Union County, Ohio

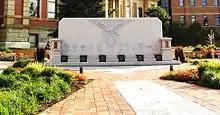
Union County Veterans Memorial, Marysville

The War of 1812 broke out with early battles fought in the Northwest Territory, including Lake Erie. A descendant of a hero, Oliver Hazard Perry, from the War of 1812, named Robert S. Beightler, was a native of Union County. A company of 13 Union County men was assembled for this war, with many other natives of Union County joining companies from outside the county, including a company formed by Jonathan Alder. Over 100 natives of the county would serve in the war.